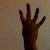
The image shows a hand gesture representing the number 4 in Indian Sign Language.